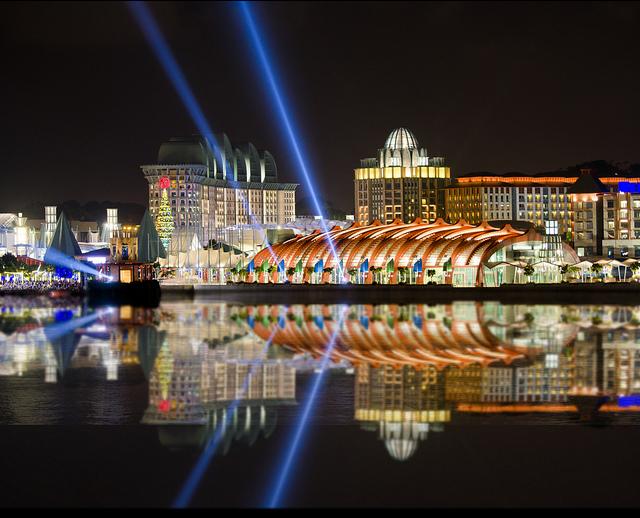
đây là quang cảnh buổi tối ở một khu vực bên sông